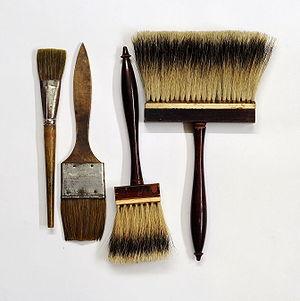
Une virole est une pièce cylindrique creuse, sorte de tube dont la longueur varie de quelques mètres à quelques millimètres.